John Englehardt Homestead

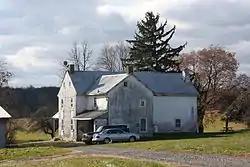
John Englehardt Homestead. November 2012.

The John Englehardt Homestead is an historic American home that is located in Upper Frederick Township, Montgomery County, Pennsylvania.